GWR 3300 Class

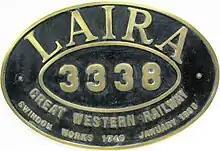
Original pre-1912 nameplate of 3338 "Laira"

No. 3312 "Bulldog" was built in October 1898, with curved outside frames, a domed parallel boiler with a raised Belpaire firebox and a wrapper-type smokebox. The boiler was a prototype for the parallel version of Churchward's Standard No. 2 boilers. "Bulldog" was originally classed as a variant of the Duke Class.